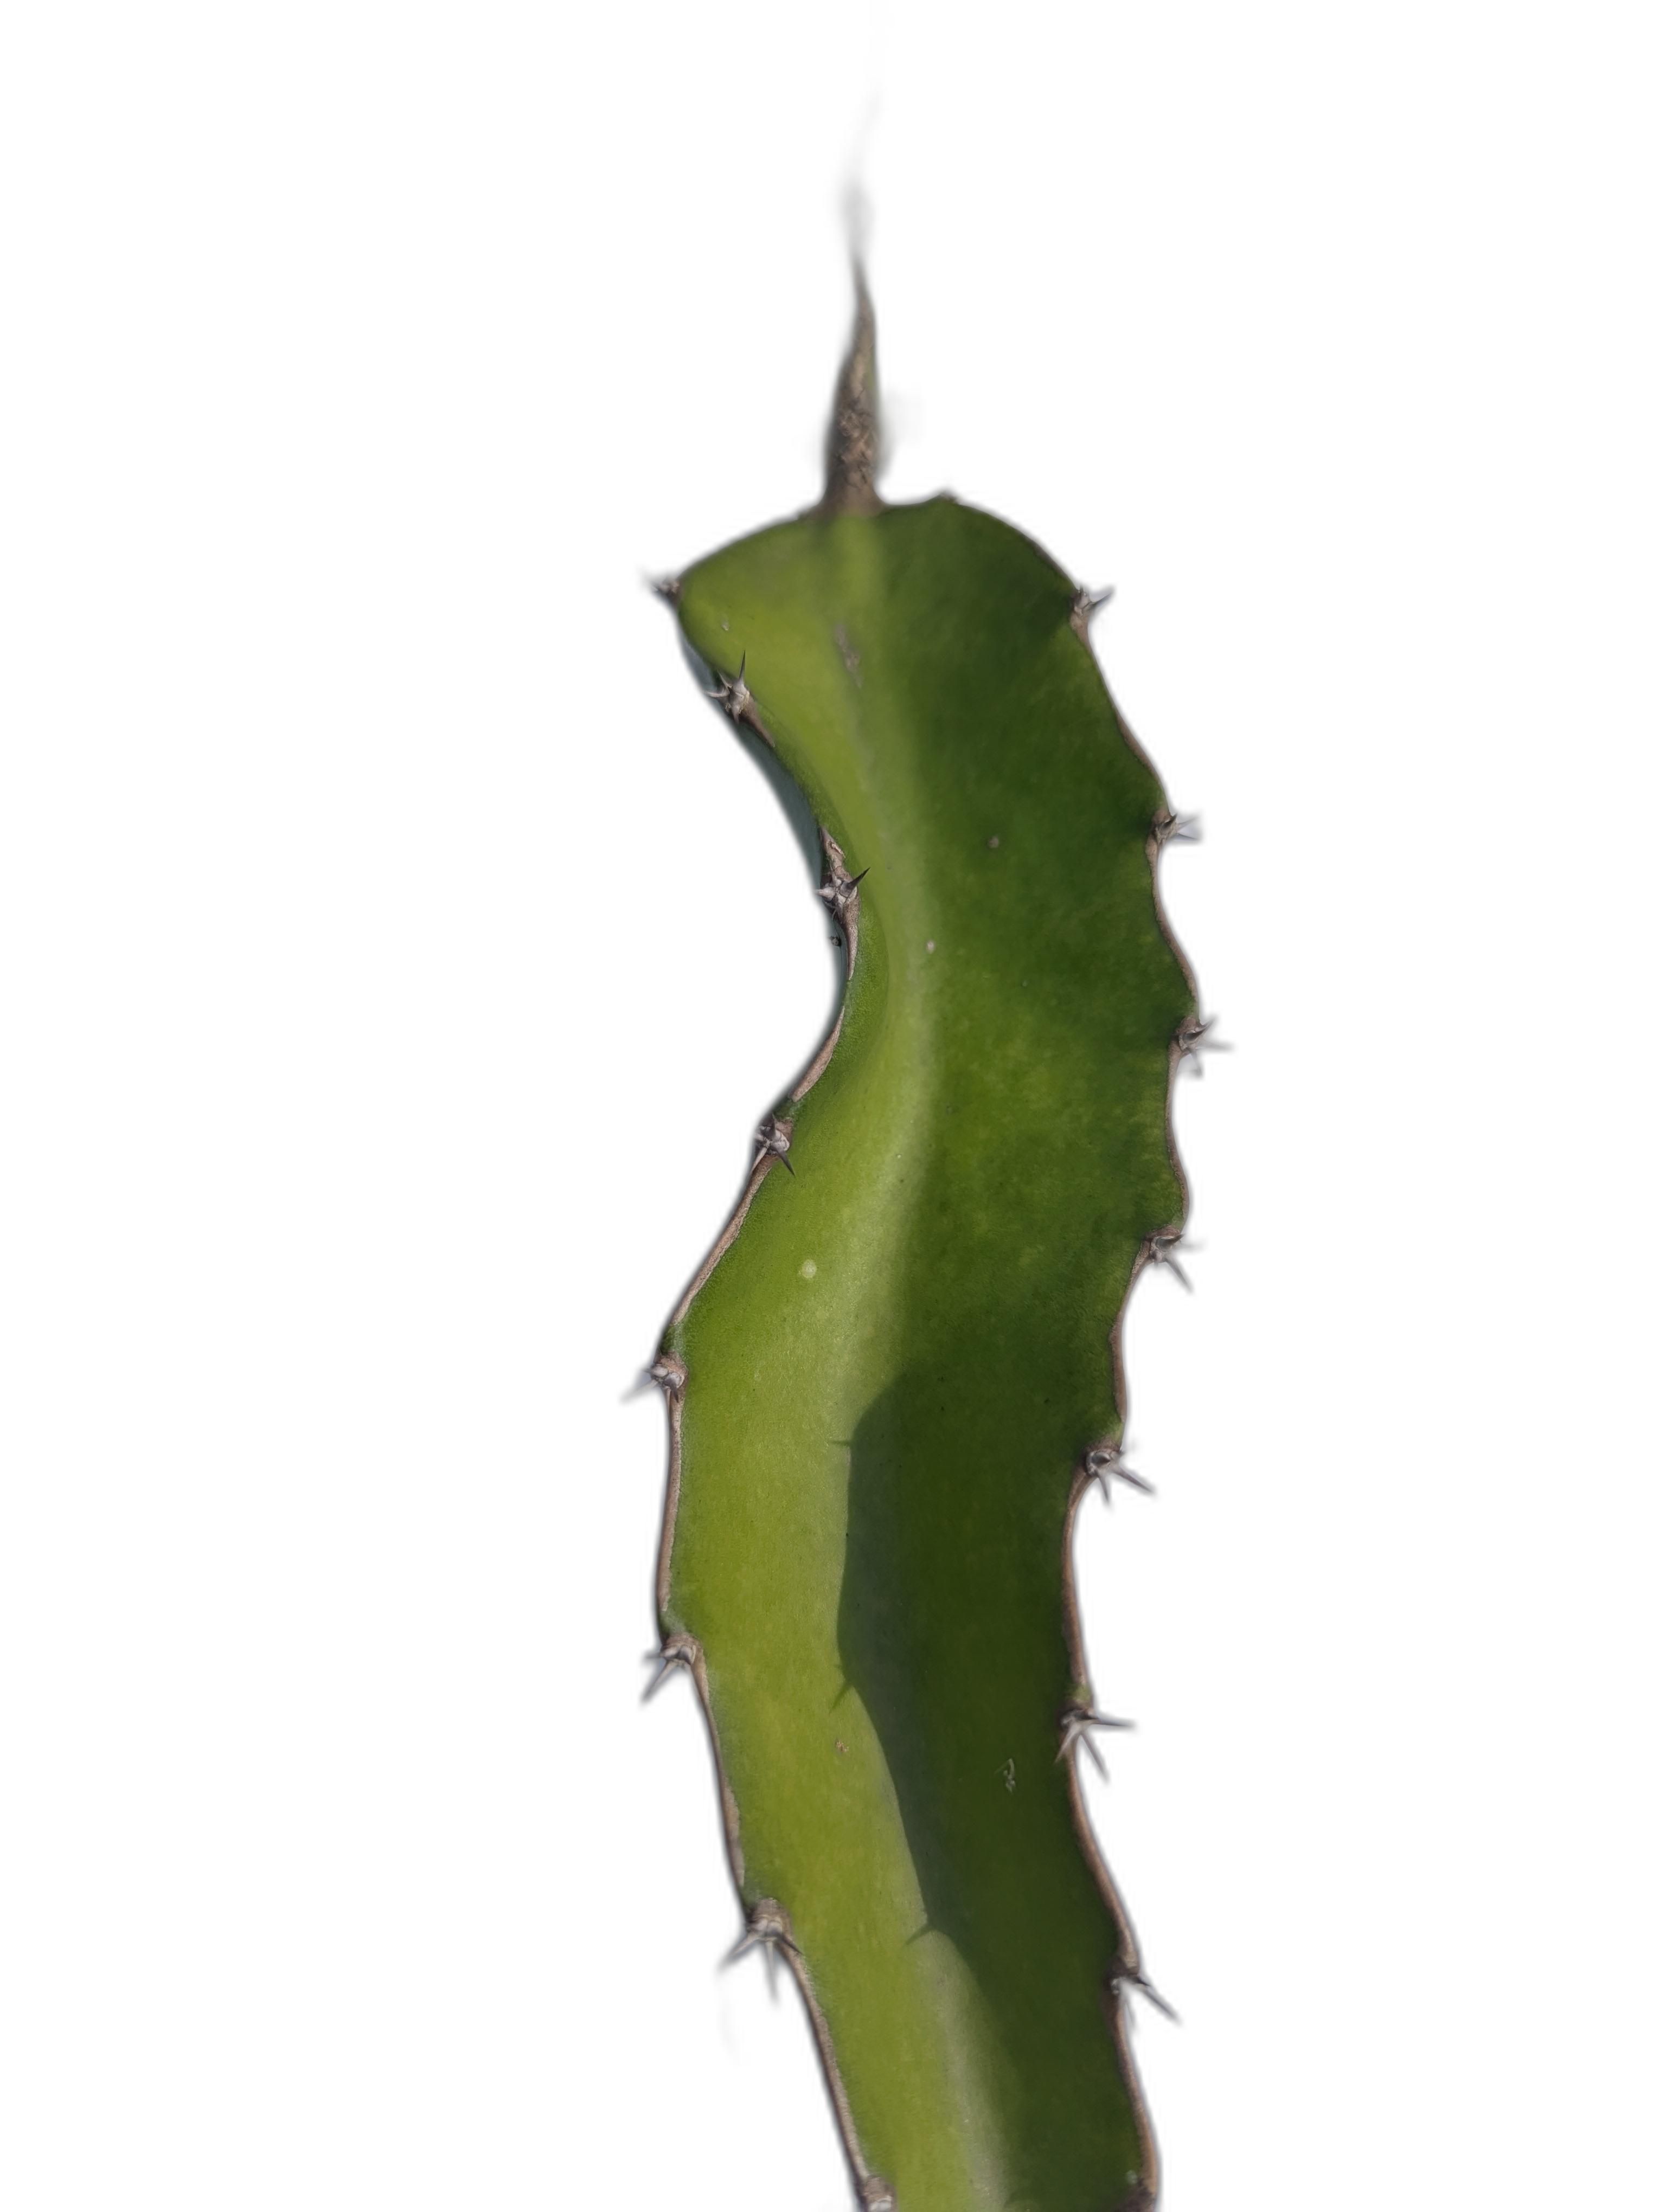
Label: Good leaf